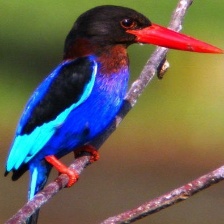
Species: WOODLAND KINGFISHER
Scientific name: HALCYON SENEGALENSIS